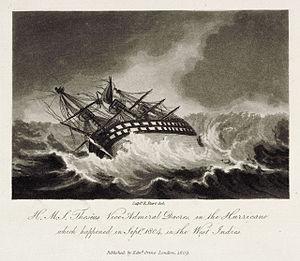
Le HMS Theseus, était un navire de ligne de troisième rang de classe Culloden possédant 74 canons. Appartenant à la Royal Navy, il fut utilisé du 25 septembre 1786 à 1814.